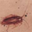
Label: cockroach